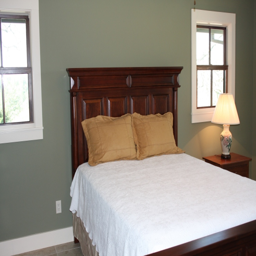
after - bedroom now located in the back of the building